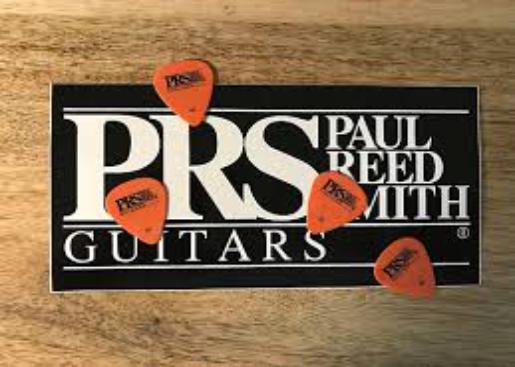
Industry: Leisure